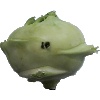
Label: Kohlrabi 1